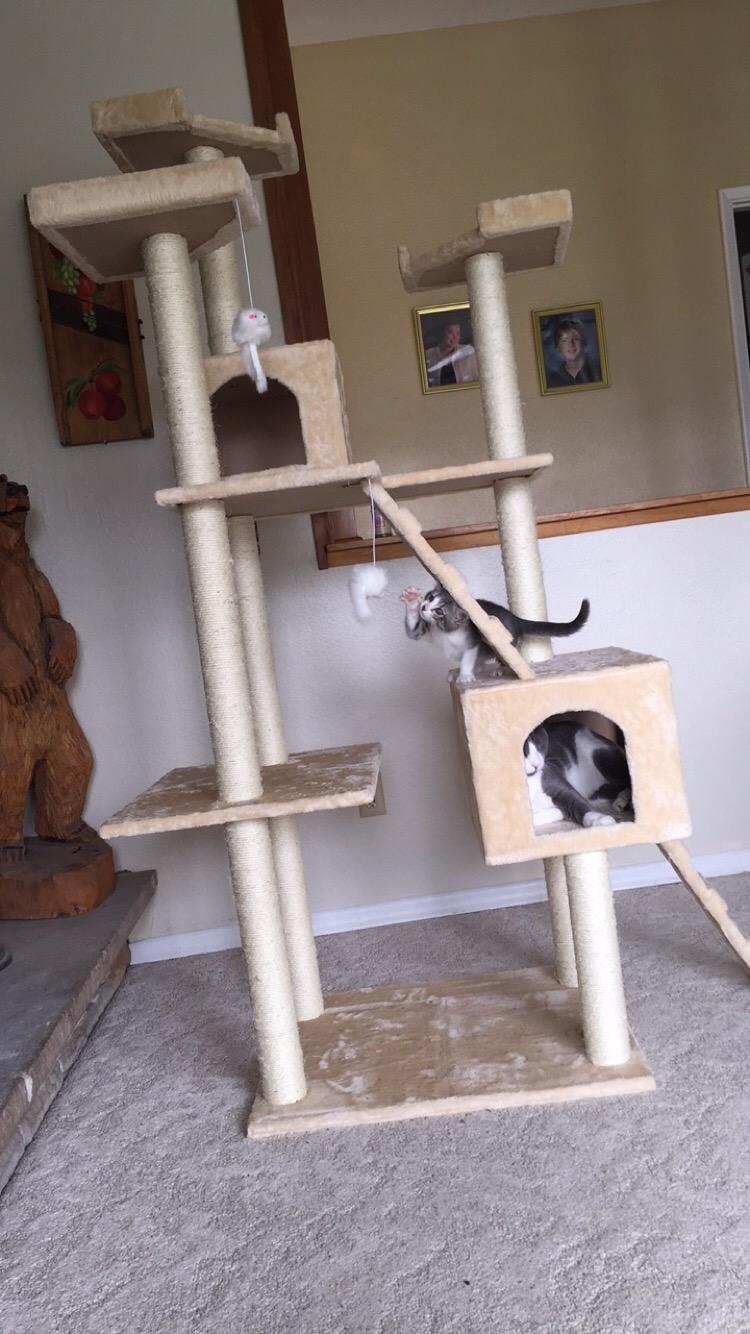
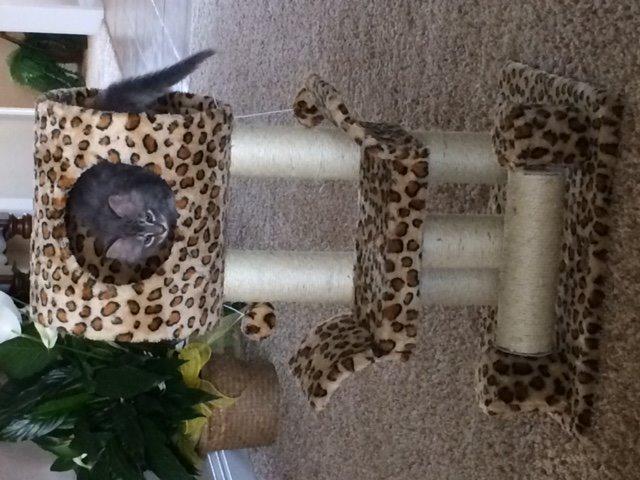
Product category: items_cat tree
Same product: no